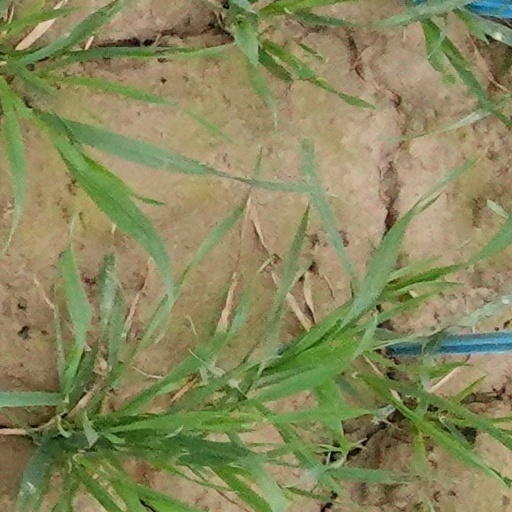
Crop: wheat